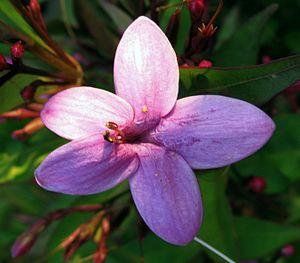
Pseuderanthemum est un genre de plantes de la famille des Acanthaceae.